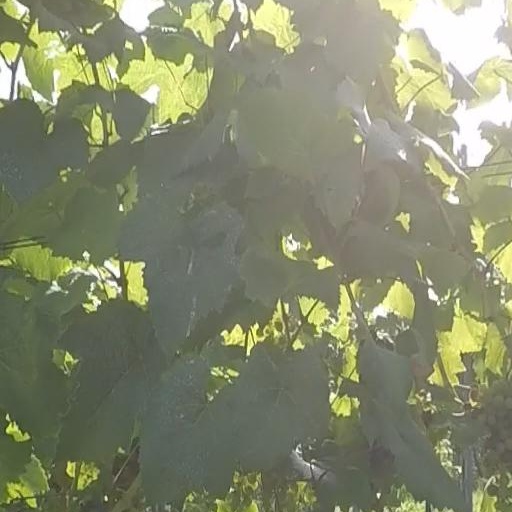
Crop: grape